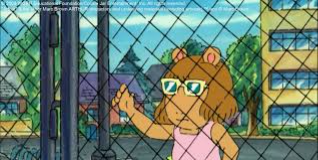
Portrait style: Cartoon Portrait